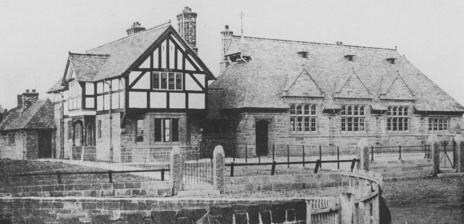
Building: Waverton school and schoolmaster's house
Country: United Kingdom
Year built: 1877
Historic site in Cheshire, England Waverton school and schoolmaster's house Photograph of the school and house taken about 1880 Location Waverton , Cheshire , England Coordinates 53°09′54″N 2°48′25″W / 53.1649°N 2.8069°W / 53.1649; -2.8069 Built 1877 Built for 1st Duke of Westminster Architect John Douglas Listed Building – Grade II Designated 30 January 1985 Reference no. 1330262 Location in Cheshire Waverton school and schoolmaster's house are in the village of Waverton , Cheshire , England.  The combined structure is recorded in the National Heritage List for England as a designated Grade II listed building . History The school and the house were built in 1877 for the 1st Duke of Westminster and designed by the Chester architect John Douglas . The schoolmaster's house is still in use as a house, while the school is now a day nursery and after school club. Architecture School This is constructed in red ashlar sandstone with a red tile roof.  It is in one storey and its south front has five bays .  Each of the central three bays has four-light mullioned and transomed window under a stone- coped gable with a finial .  In the left bay is an arched doorway and in the right bay is a four-light mullioned window.  The roof is hipped and contains three gabled ventilators .  At the left end of the roof is a bellcote . House The house is connected to the school by a single-storey passage.  It has two storeys; the lower storey is constructed in orange brick on a stone plinth , and the upper storey is timber-framed .  The roof is in red tiles and there are two chimneys.  The main (west) front of the house has three bays.  The doorway is in the central bay;  over this is an oriel window supported by wooden columns under a gable.  To the left of the door is a five-light mullioned window.  A pair of small outbuildings with hipped roofs are attached to the left side of the house.  The south aspect of the house has a canted window in the lower storey under a jettied timber-framed upper storey supported on wooden brackets .  The upper storey contains a four-light casement window with a date inscribed in the beam above it. Critique Douglas designed schools for other estate villages, including Aldford , Dodleston and Eccleston .  Like Eccleston school , Waverton school is built in close proximity to the schoolmaster's house.  In each case the buildings are contrasted, the house being partly half-timbered while the school is constructed entirely in stone.  Douglas' biographer Edward Hubbard considers that these two schools "are outstanding among Douglas' village schools". See also Cheshire portal Listed buildings in Waverton, Cheshire List of non-ecclesiastical and non-residential works by John Douglas References